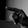
ASL letter: P